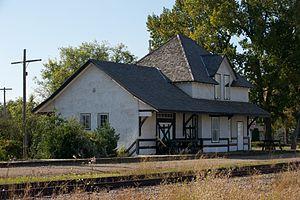
Cet article recense les lieux patrimoniaux de la Saskatchewan inscrits au répertoire des lieux patrimoniaux du Canada, qu'ils soient de niveau provincial, fédéral ou municipal.